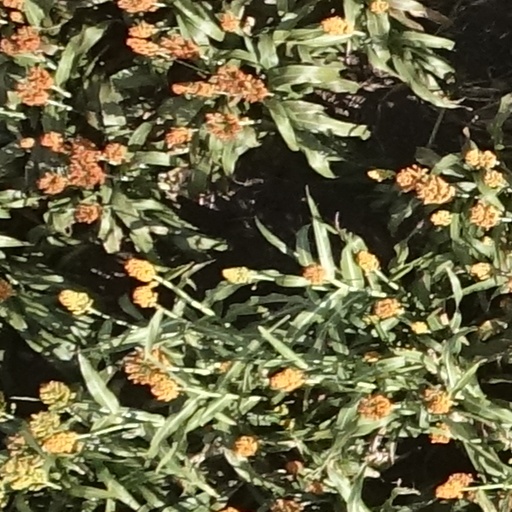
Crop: sorghum